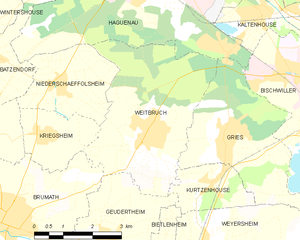
Carte des communes françaises